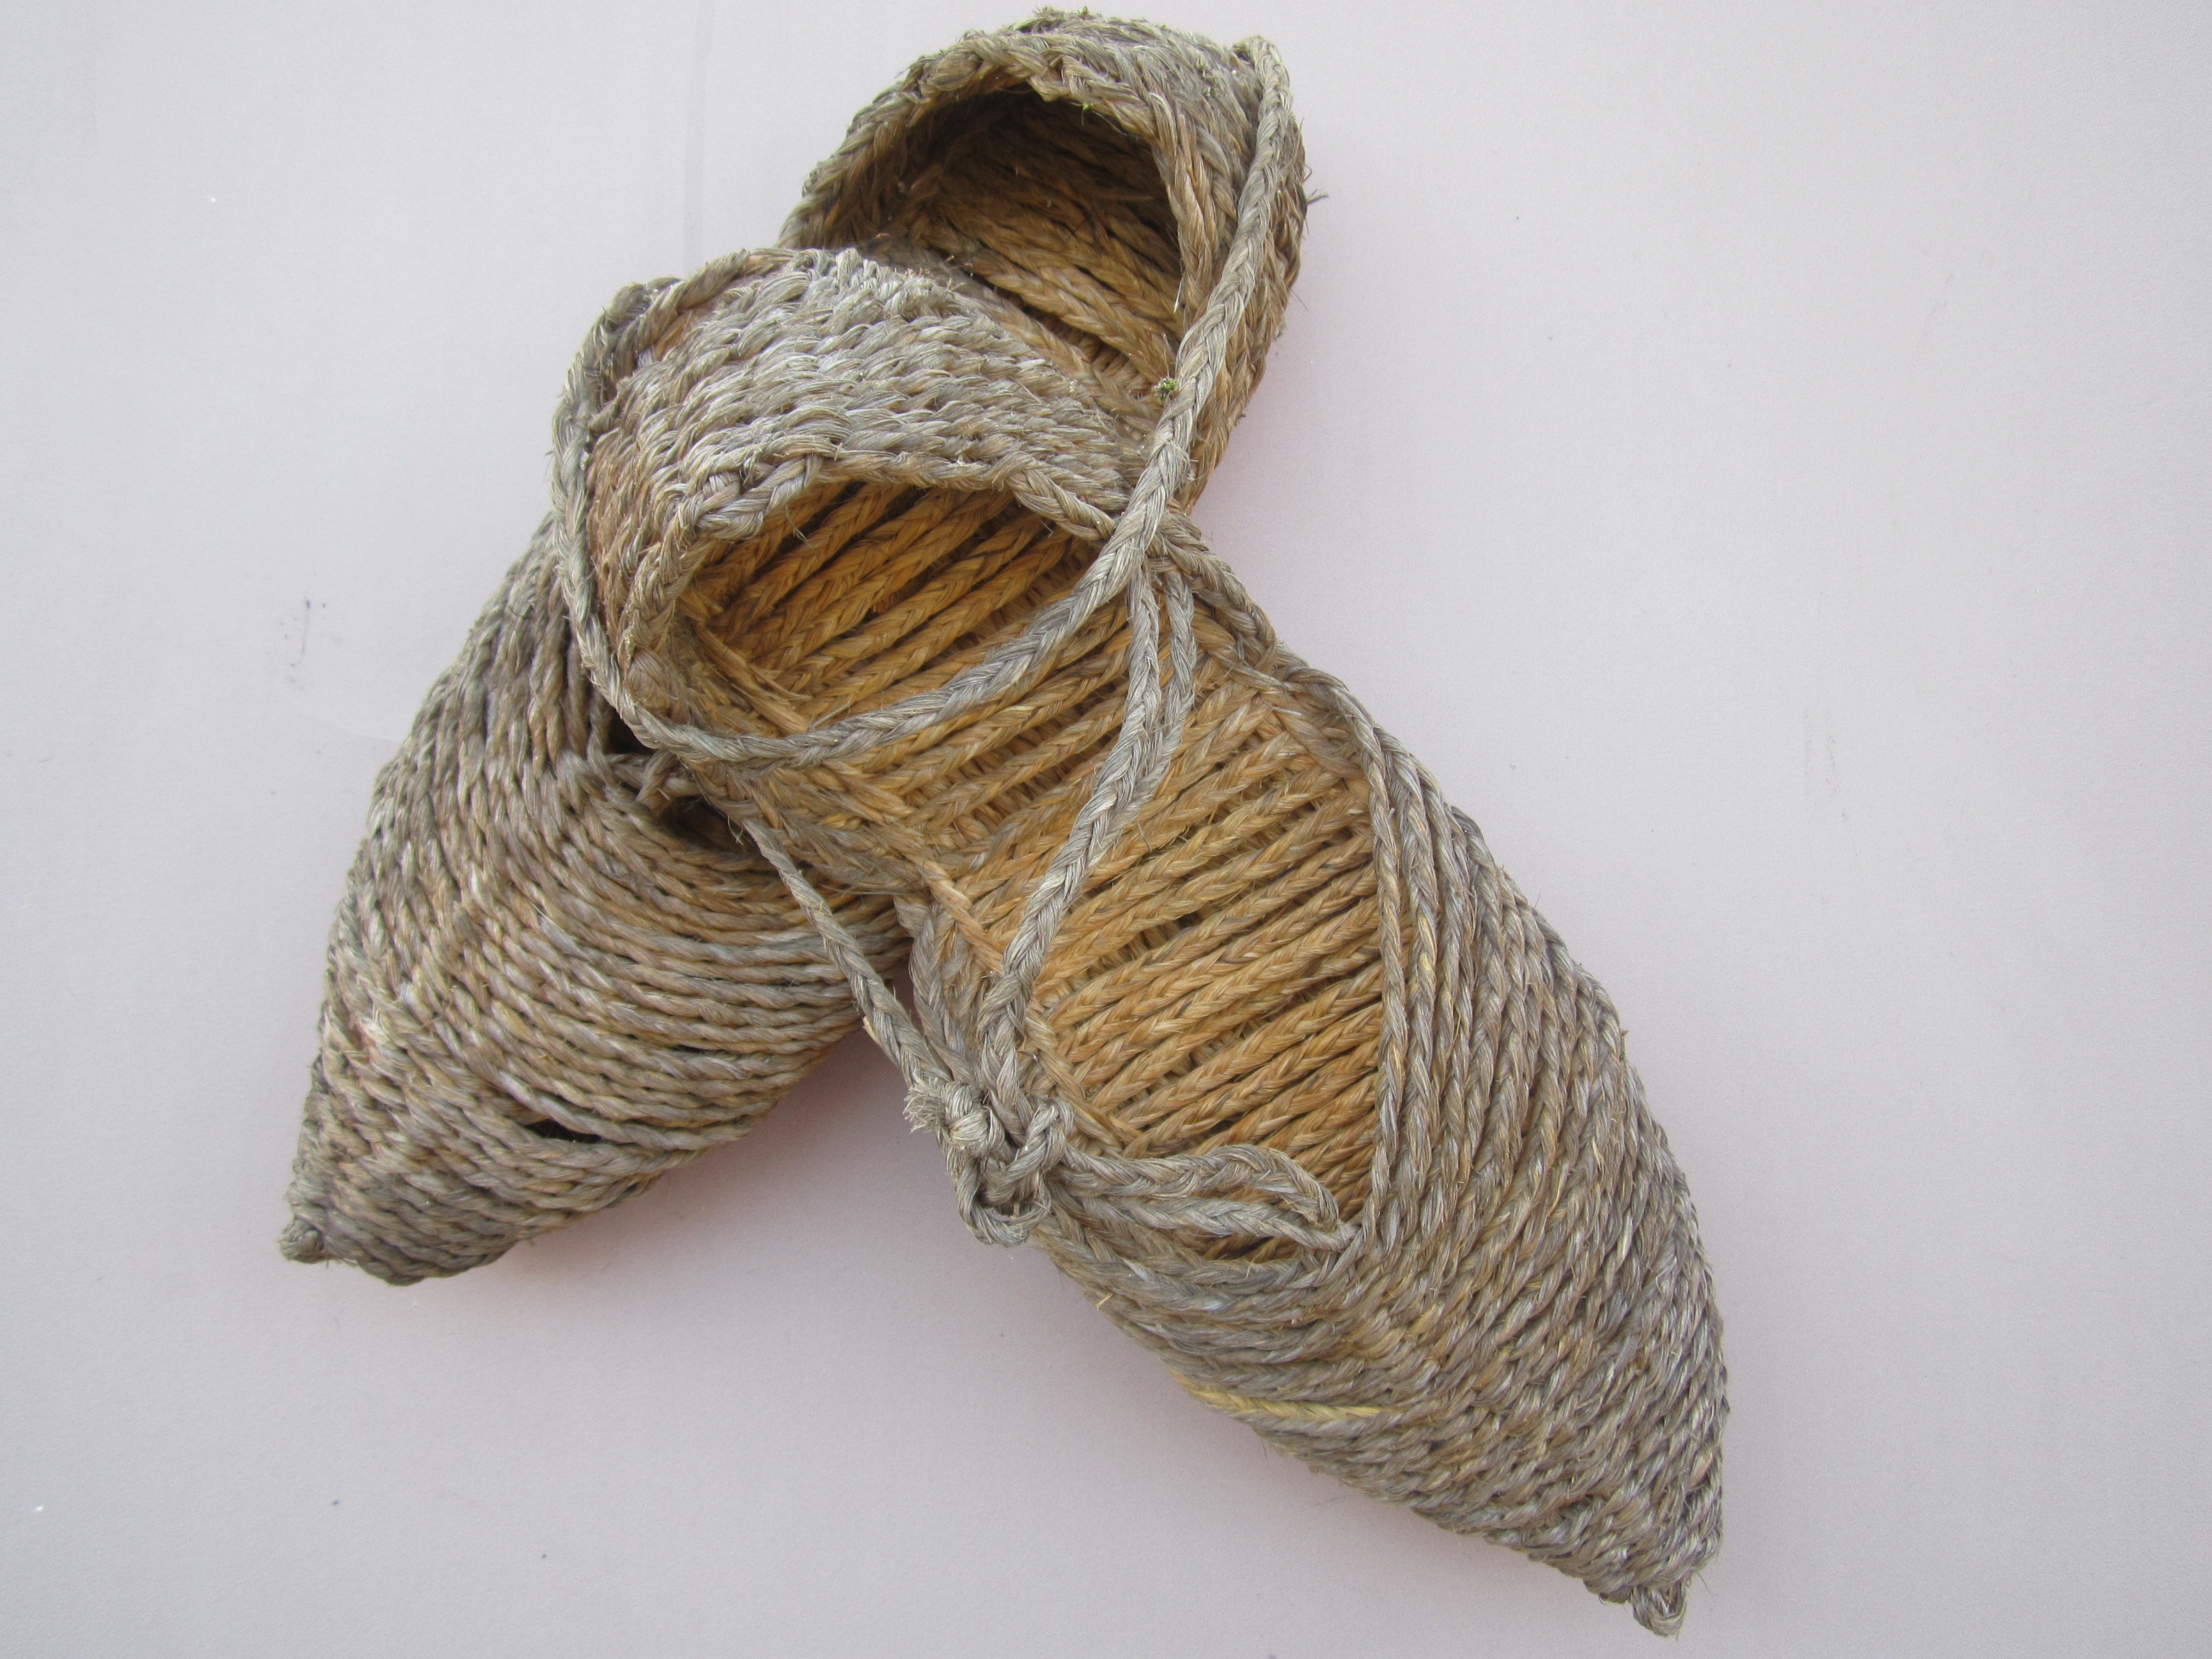
field, wool, material, thread, knitting, textile, shoes, art, footwear, fashion accessory, esparto